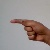
The image shows a hand gesture representing the letter 'G' in Indian Sign Language.